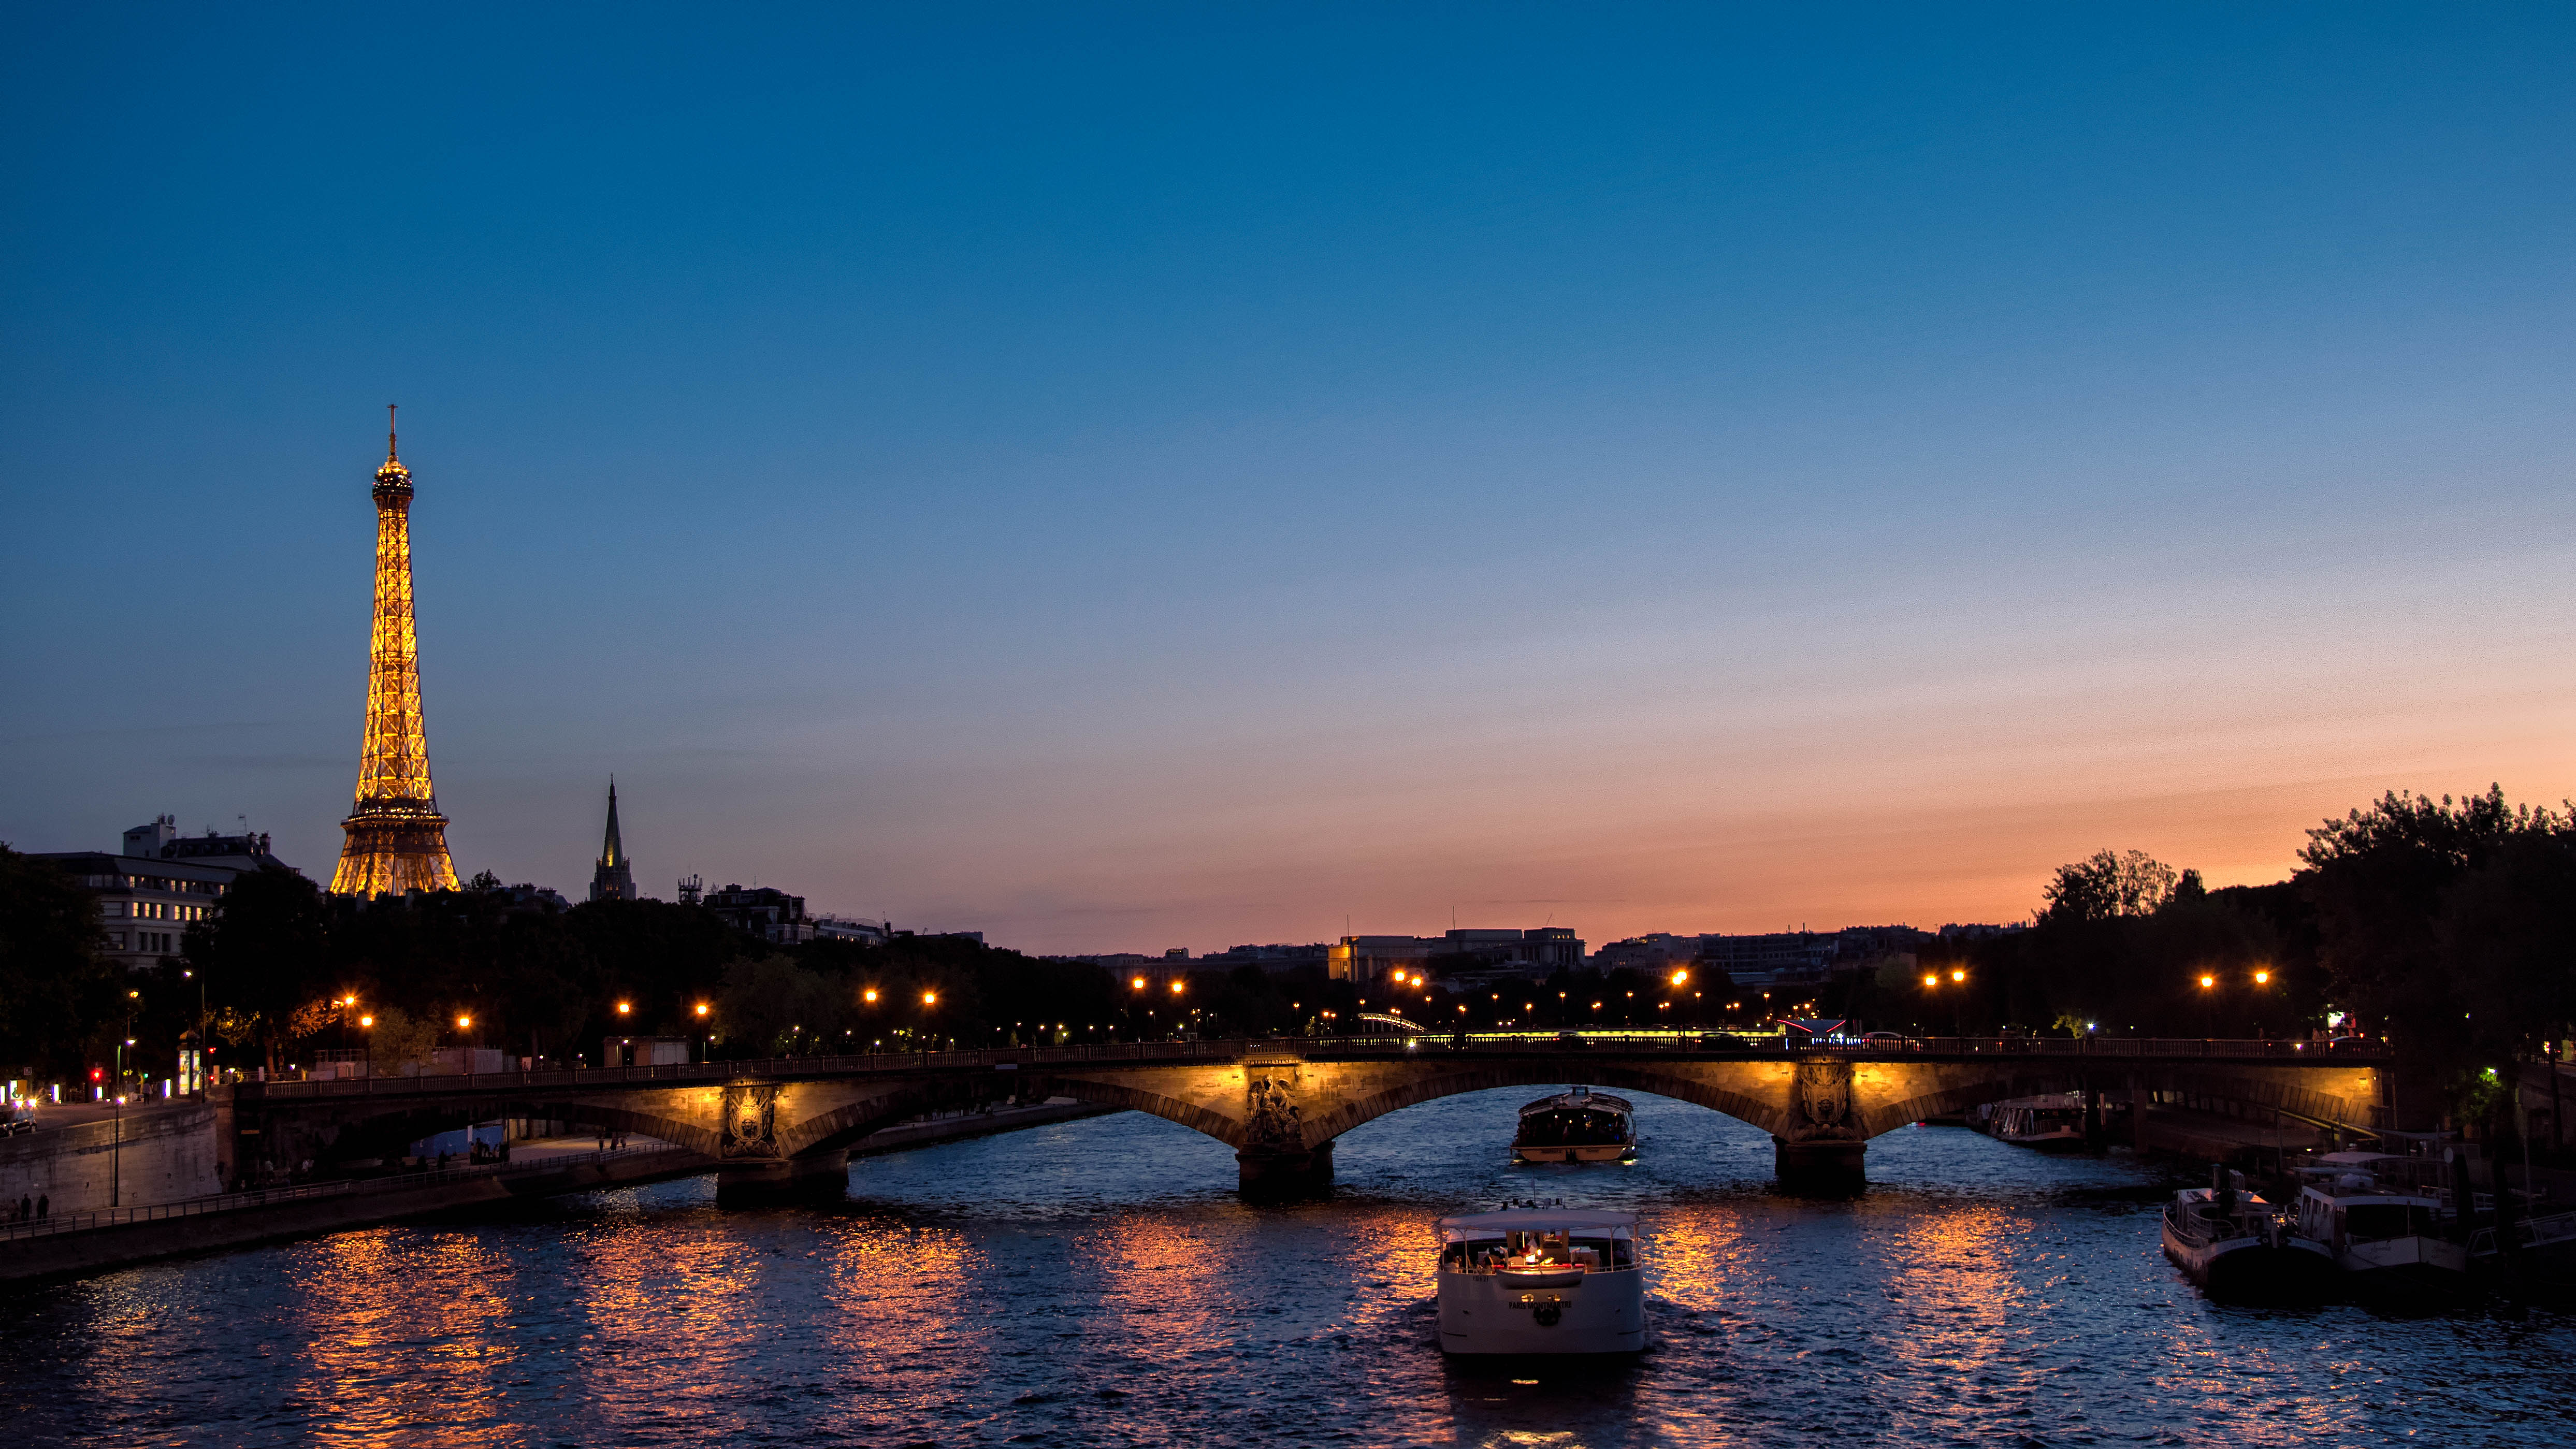
water, sunset, bridge, skyline, night, morning, dawn, city, paris, river, cityscape, dusk, evening, reflection, tower, landmark, nikon, waterway, places, 2015, lights, eiffel, boats, d750, pont, alexandre